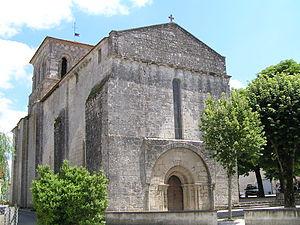
église de Sigogne, Charente, France
Cet article recense les monuments historiques français classés en 1957.
Sigogne est une commune du Sud-Ouest de la France, située dans le département de la Charente.
Cet article recense les monuments historiques de la Charente, en France.